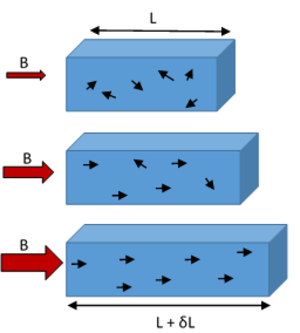
Plus le champ magnétique qui s'exercce sur le matériau est puissant, plus les spins des électrons s'alignent
Un hydrophone est un microphone destiné à être utilisé sous l'eau. C'est un transducteur électroacoustique, c'est-à-dire qu'il transforme, dans les liquides, des ondes acoustiques en signaux électriques.